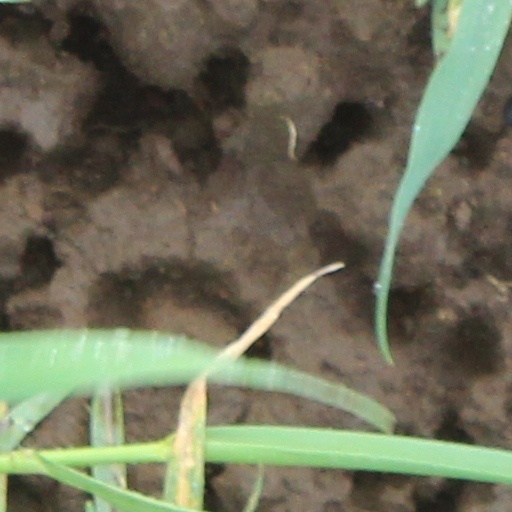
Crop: wheat